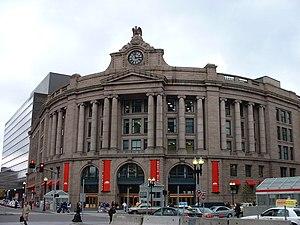
Chinatown est le quartier chinois de la ville de Boston, dans l'État du Massachusetts, aux États-Unis. Il se situe dans le centre de la ville.
South Station est située à l'intersection de l'avenue Atlantic et Summer Street à Boston; C'est la gare principale de Boston et de la Nouvelle-Angleterre aux États-Unis.
Bay Village est un quartier de Boston, dans le Massachusetts, au nord-est des États-Unis. Anciennement appelé South Cove cette minuscule enclave qui comptait 1 312 habitants en 2010 vivant dans 837 maisons est un ancien hameau côtier où habitaient les artisans qui ont érigé les grandes demeures de Beacon Hill. Les remblais successifs, effectuées sur le pourtour du noyau initial de Boston, ont considérablement éloigné la mer du hameau qui s'est retrouvé au milieu de la ville. Il est connu pour ses maisons anciennes en briques.